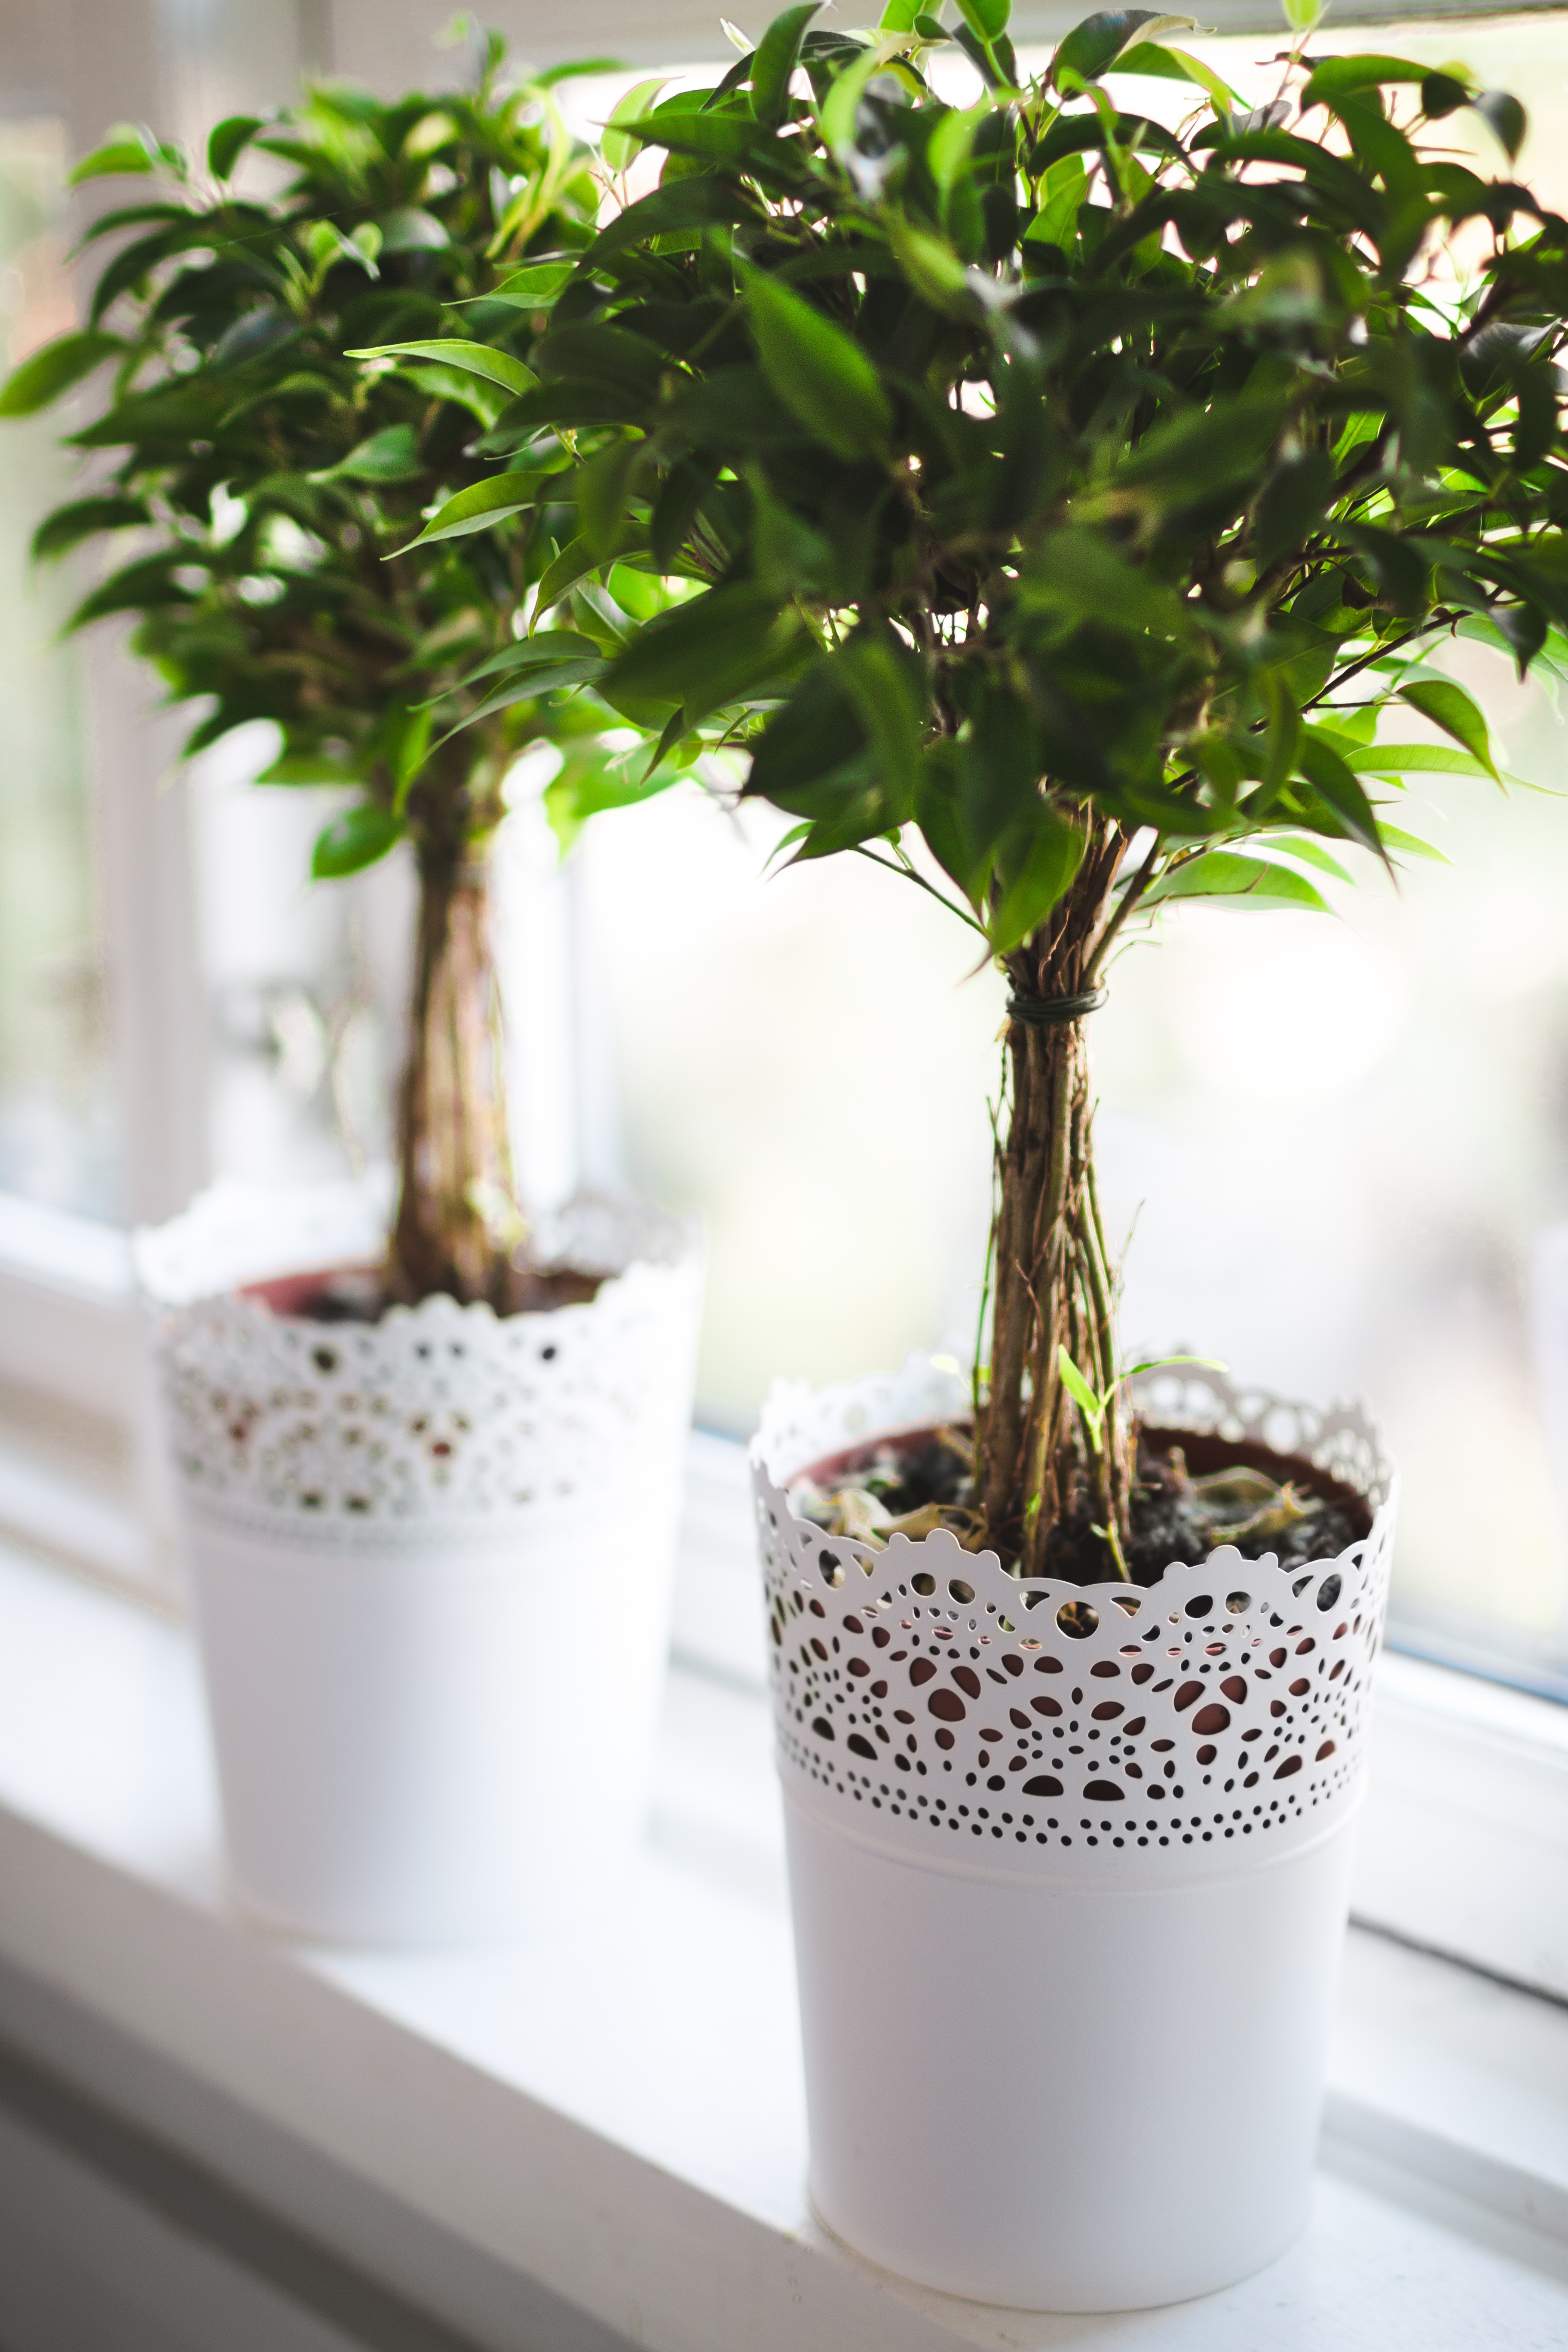
nature, branch, plant, fruit, flower, pot, food, produce, houseplant, shrub, minimal, flowerpot, indoor garden, bonsai, flowering plant, land plant